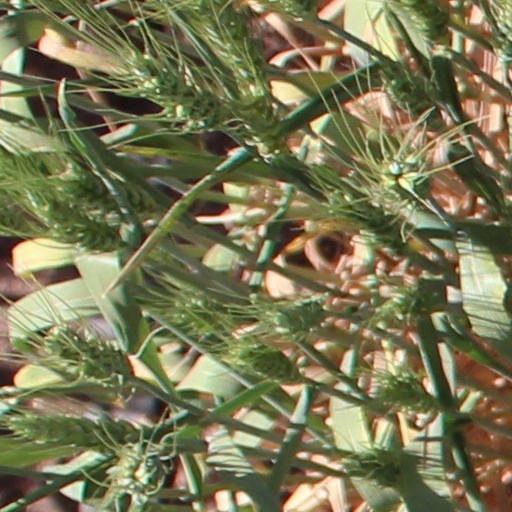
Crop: wheat